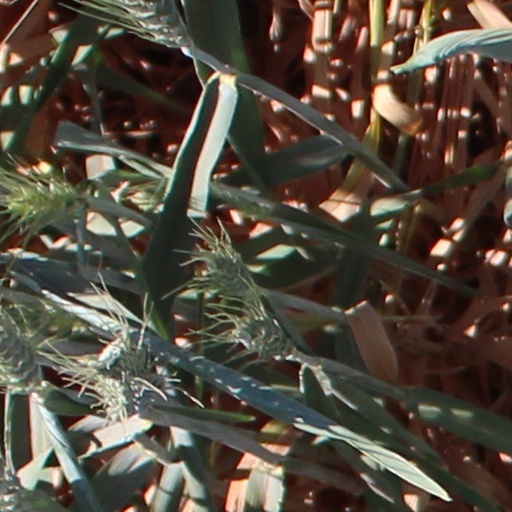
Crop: wheat